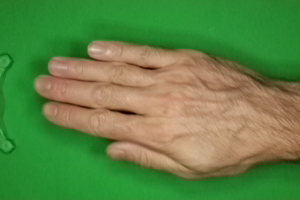
Label: paper